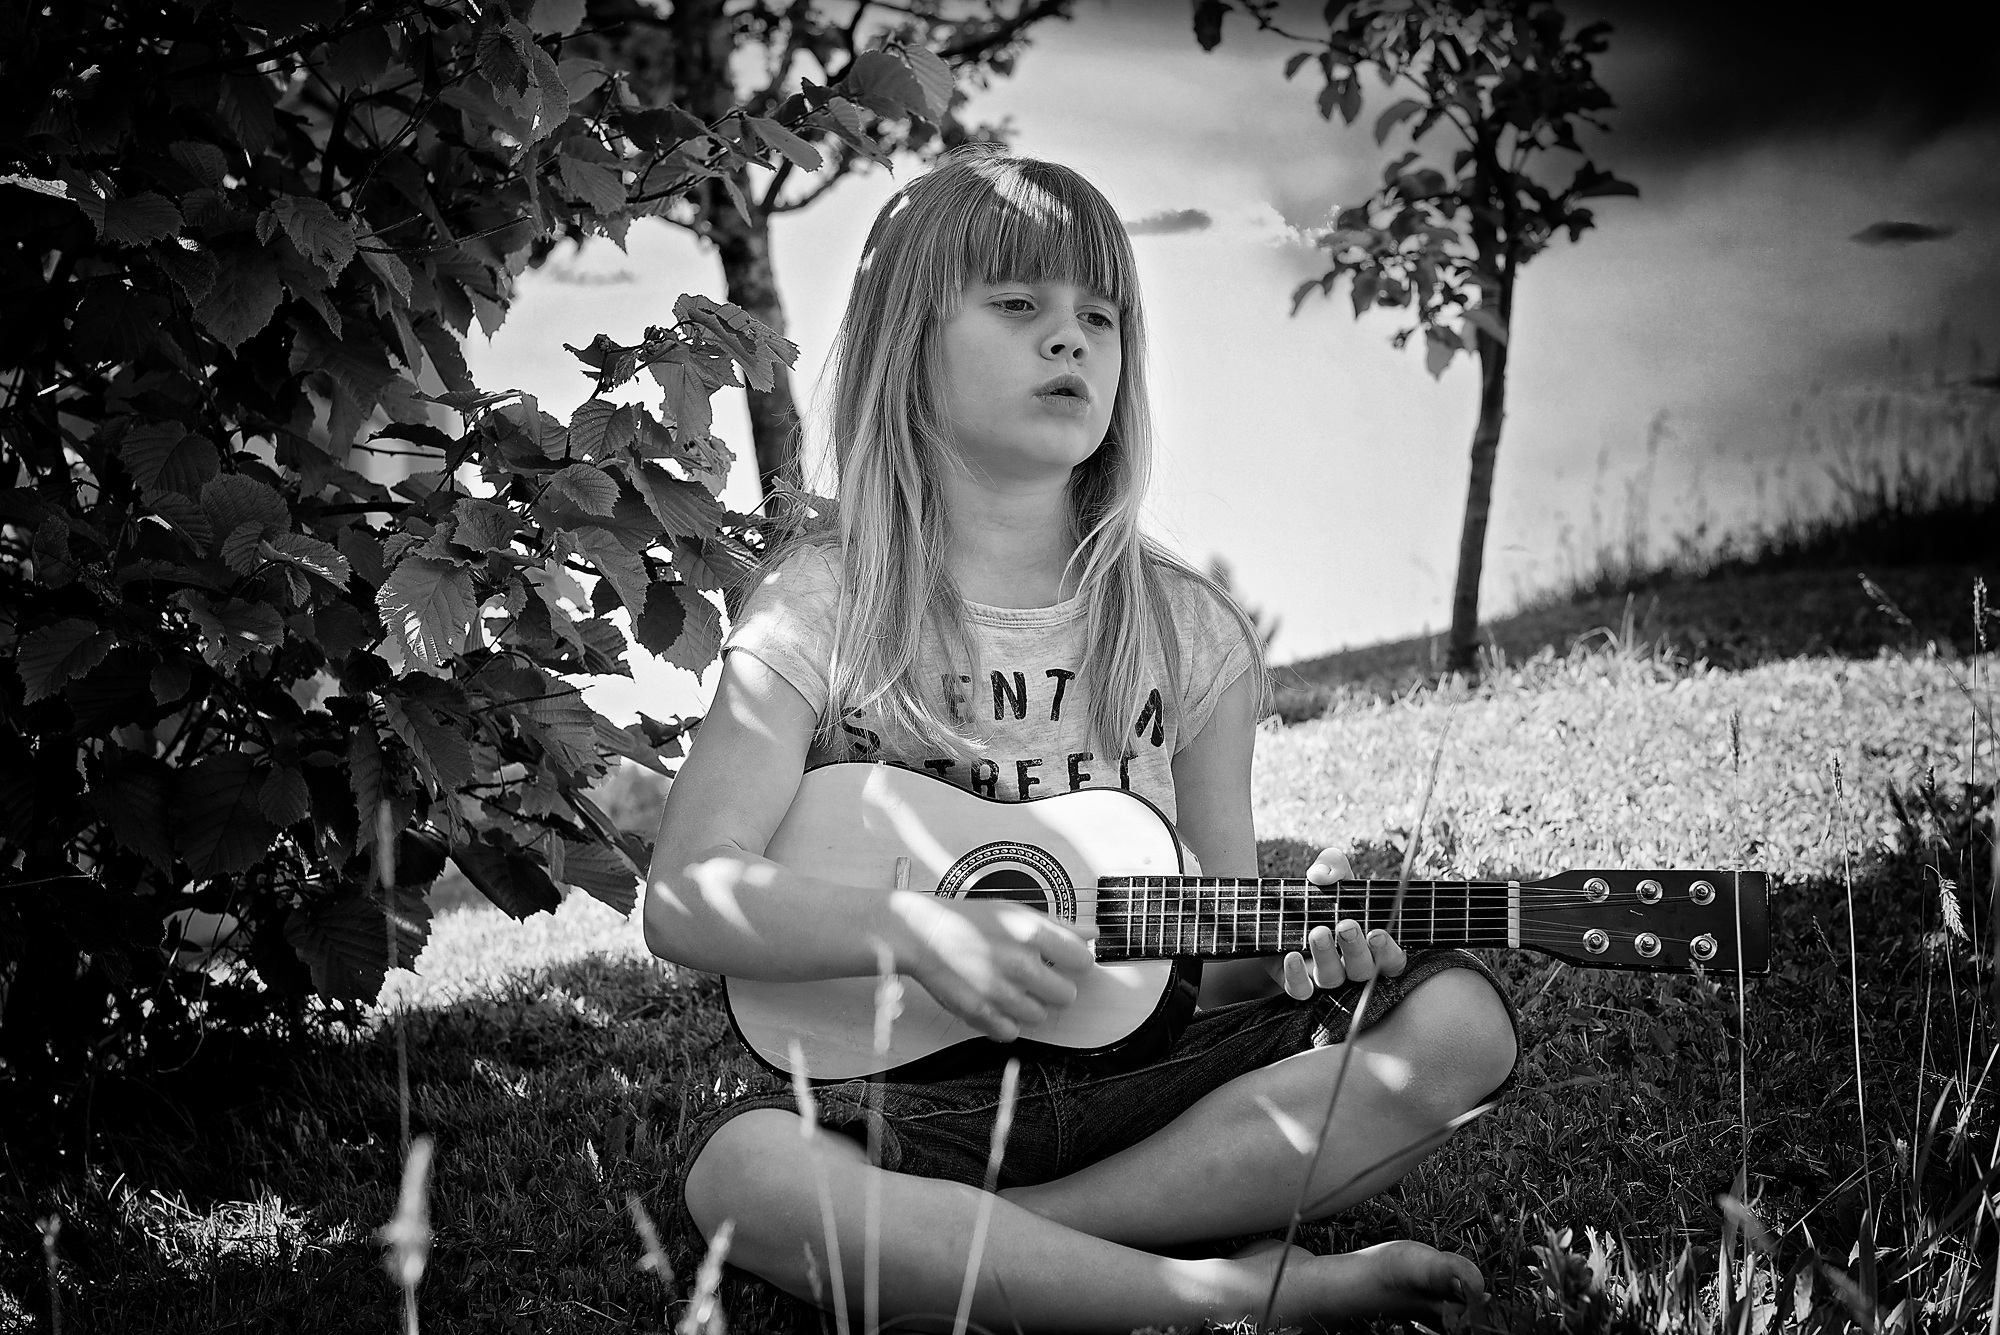
nature, person, music, black and white, girl, white, photography, guitar, portrait, model, spring, sitting, child, human, black, monochrome, photograph, beauty, out, photo shoot, monochrome photography, portrait photography, human positions